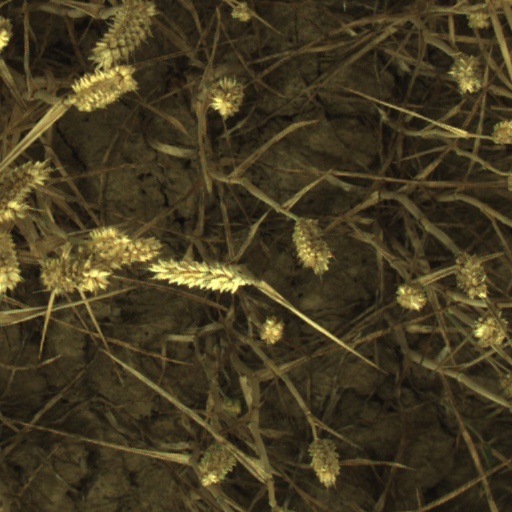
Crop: wheat